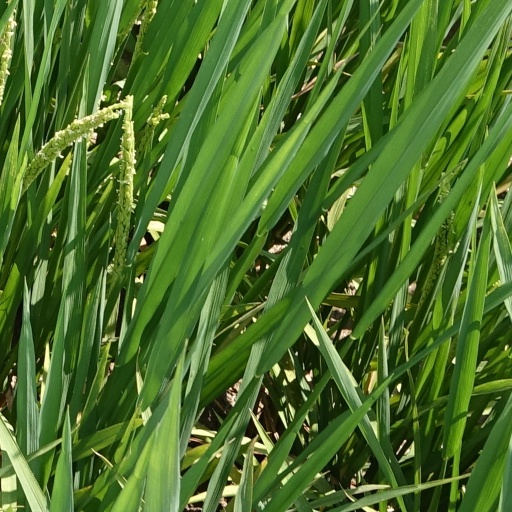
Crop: rice